Maa Aavida Meeda Ottu Mee Aavida Chala Manchidi

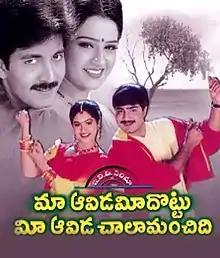
DVD cover

Maa Aavida Meeda Ottu Mee Aavida Chala Manchidi is a 2001 Indian Telugu-language drama film written, directed and produced by E. V. V. Satyanarayana. The film stars Srikanth, Raasi, Vadde Naveen, and Laya. In the film, two estranged lovers—Praveen (Naveen) and Subadra (Raasi)—meet unexpectedly after their respective marriages. Subadra intends to elope and remarry Praveen, leaving her husband Jagdeesh (Srikanth).